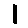
Label: 1